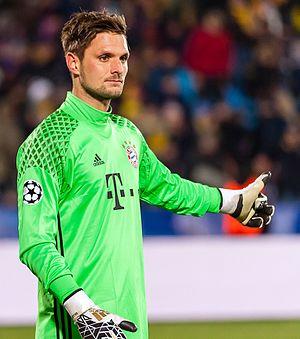
Sven Ulreich, né le 3 août 1988 à Schorndorf, est un footballeur allemand qui évolue au poste de gardien de but au Bayern Munich.